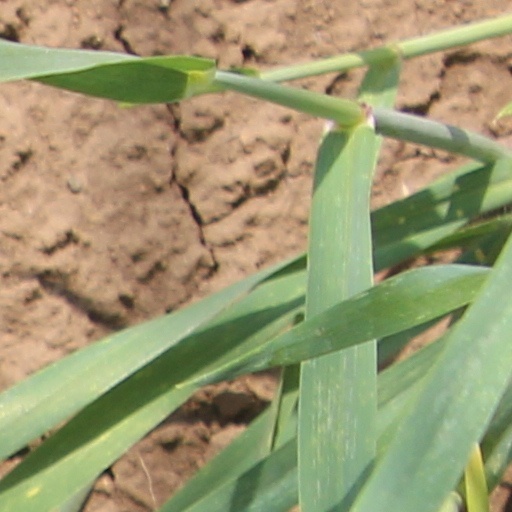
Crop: wheat